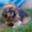
Label: dog